Great Haseley

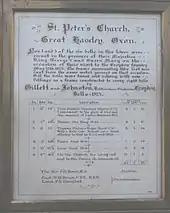
St Peter's parish church: framed record of the church's six bells

The tower has a ring of six bells. Four of them — the present third, fourth, fifth and tenor bells — existed by 1552. In 1641, Ellis I Knight of Reading recast what are now the fourth and fifth bells and cast a new bell (now the second bell), increasing the ring to five. Late in the 1690s William and Robert Cor of Aldbourne, Wiltshire recast what is now the third bell. Thomas Rudhall of Gloucester recast the tenor bell in 1774 and cast a new treble bell in 1775, increasing the ring to six. In 1925, Gillett & Johnston of Croydon re-cast the treble and the third bells, an event watched by King George V and Queen Mary. Also in 1925 all six were re-hung in a new iron frame, which has capacity for the ring to be increased to eight.